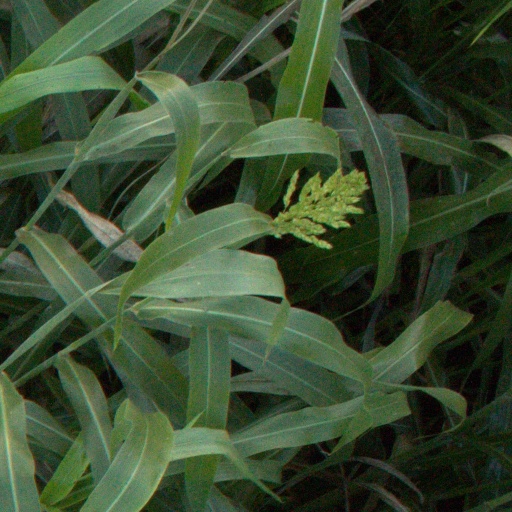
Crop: sorghum